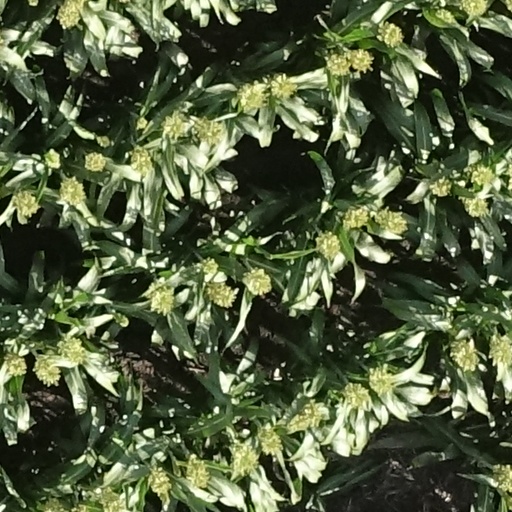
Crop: sorghum